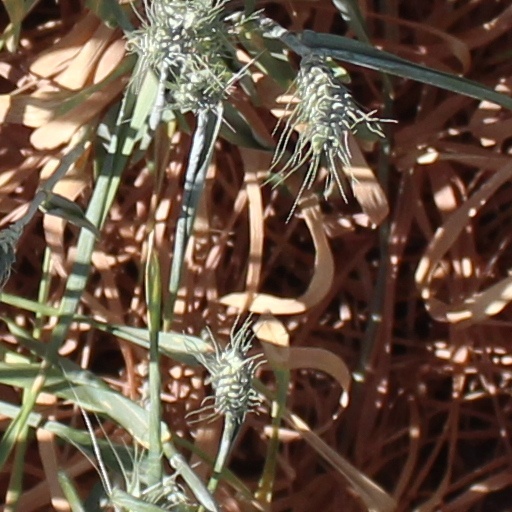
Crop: wheat